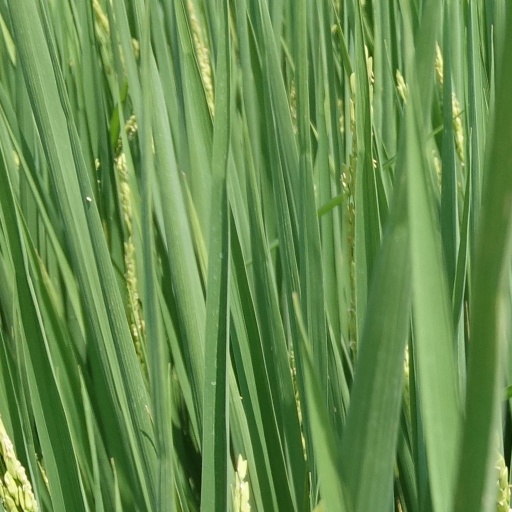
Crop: rice